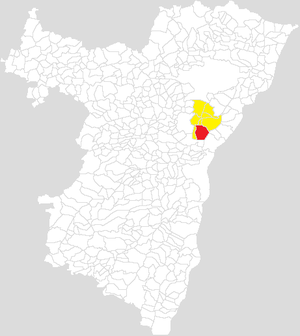
Communauté de communes de la Basse Zorn
Cet article répertorie les 24 communautés de communes du Bas-Rhin, classées par ordre alphabétique, et liste, pour chaque, les communes les composant et le chef-lieu marqué en gras.
La Communauté de communes de la Basse-Zorn est une des intercommunalités qui composent le Pays de l'Alsace du Nord située dans le département du Bas-Rhin et la région Grand Est.